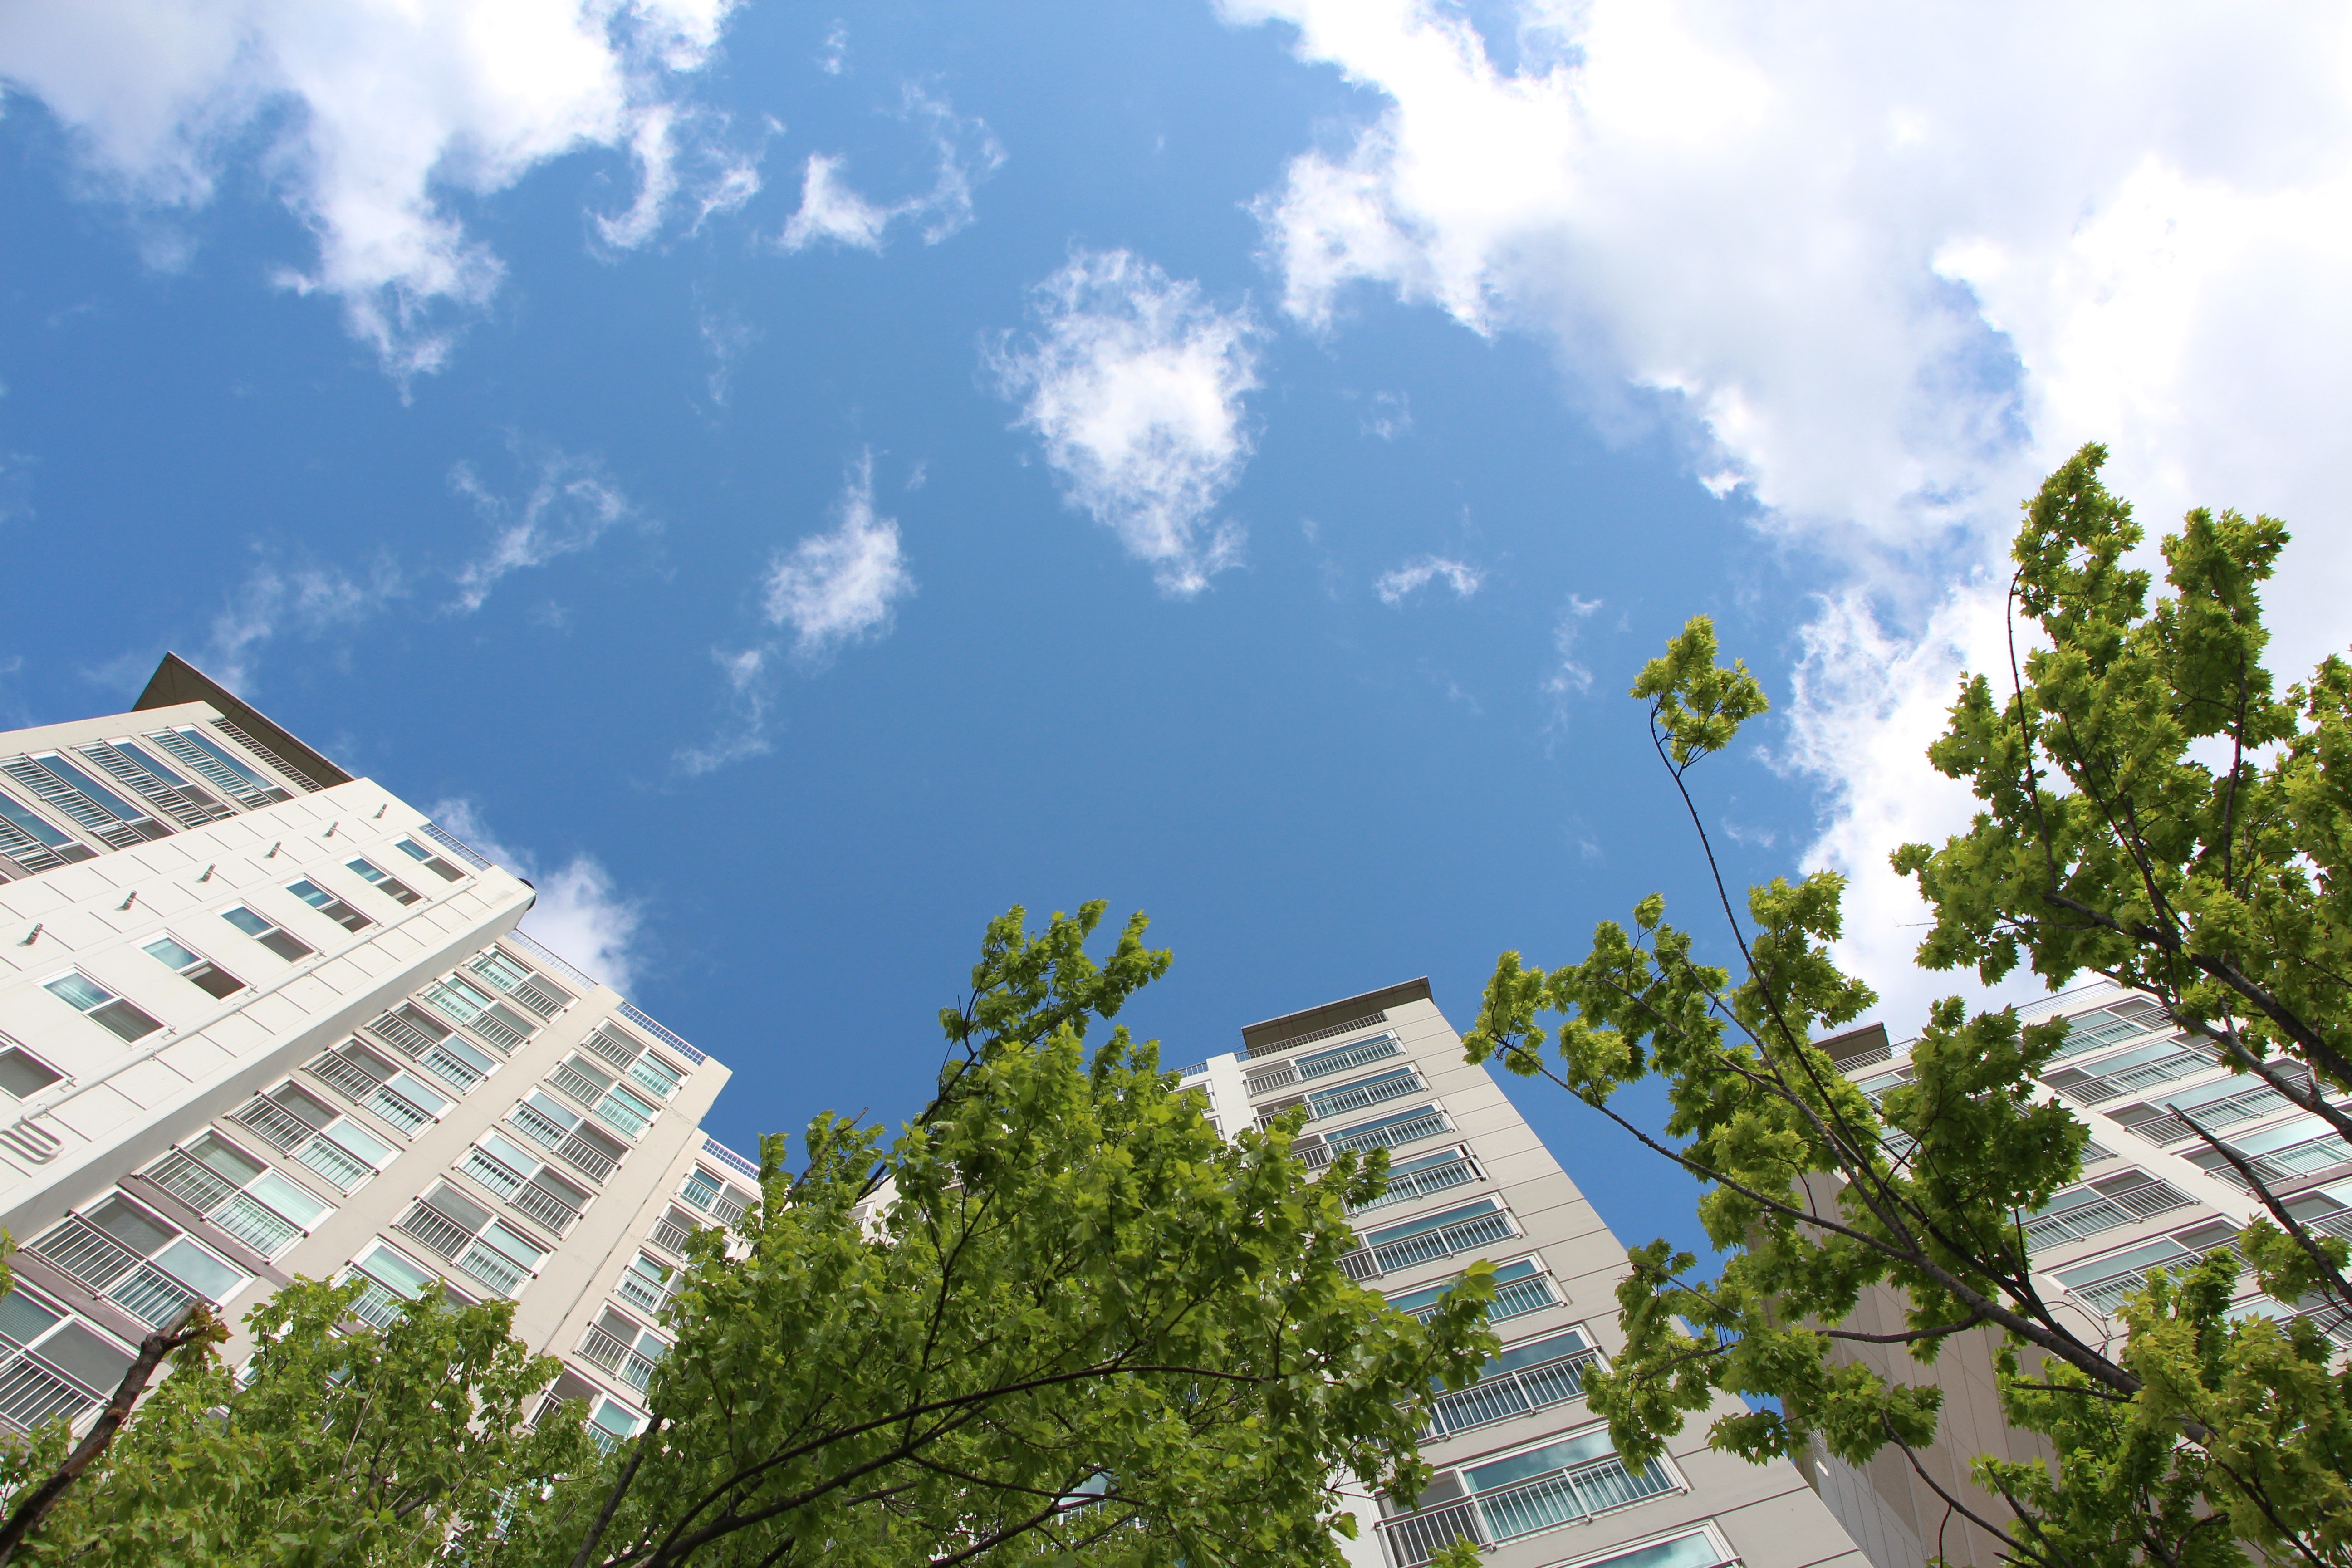
tree, nature, cloud, architecture, sky, wood, sunlight, city, home, skyscraper, cityscape, downtown, scenery, tower block, apartments, condominium, neighbourhood, homes for sale, urban area, residential area, atmosphere of earth, metropolitan area